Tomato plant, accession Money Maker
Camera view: tilt-top (135 deg); turntable rotation: 330 degrees
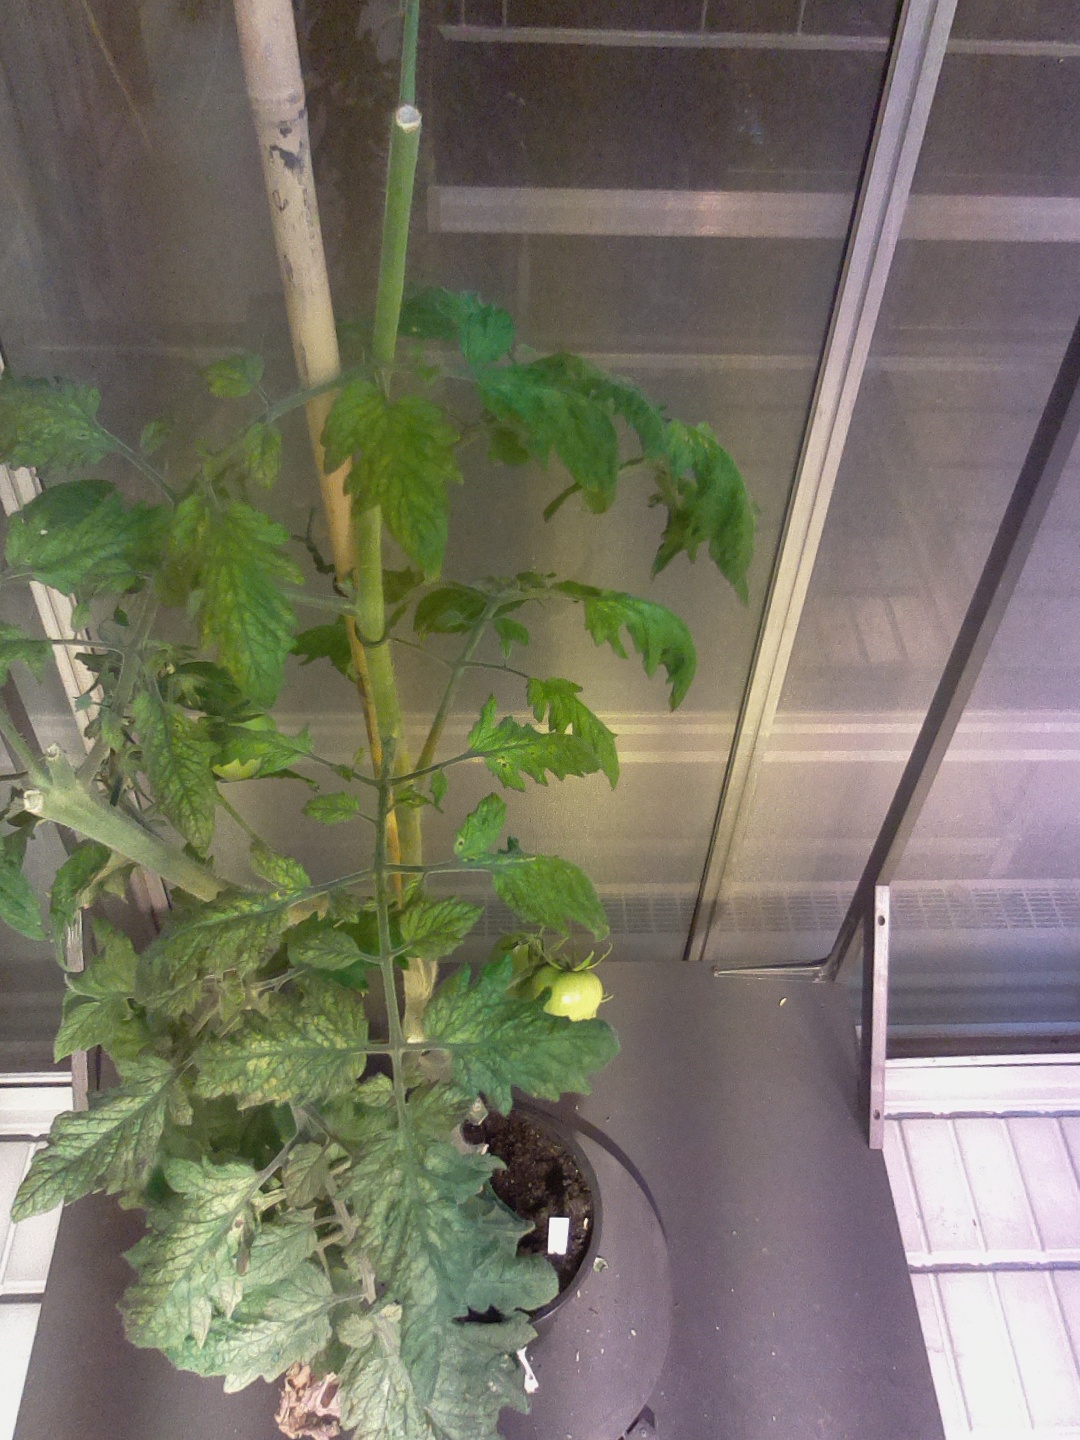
BBCH growth stage 78: 80% -90% of final fruit size